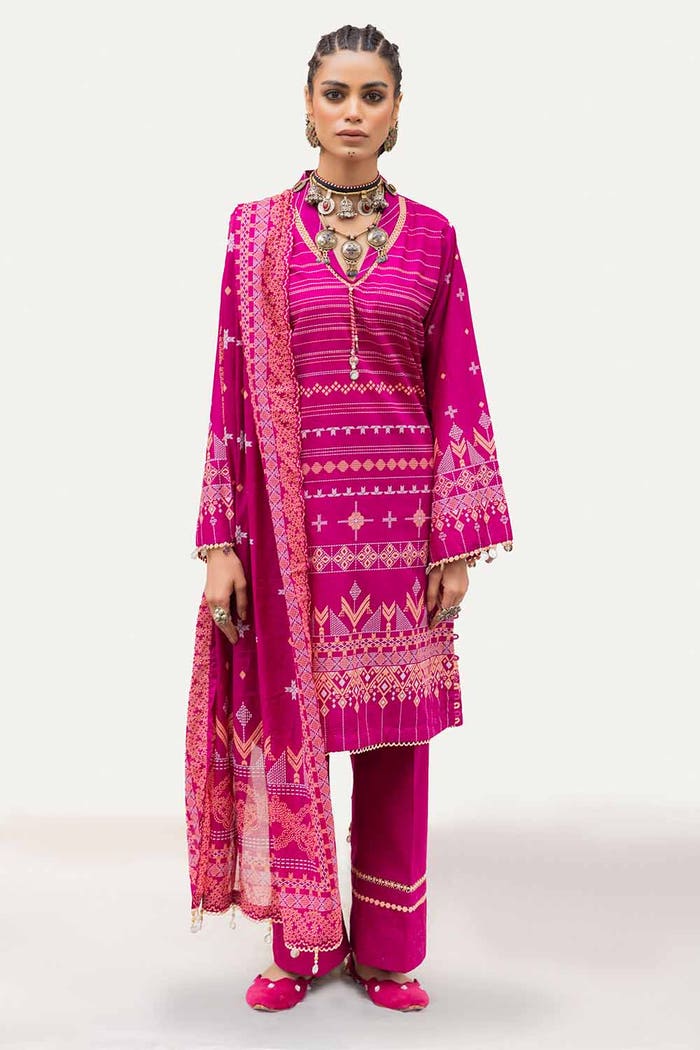
pink multi embroidered salwar suit